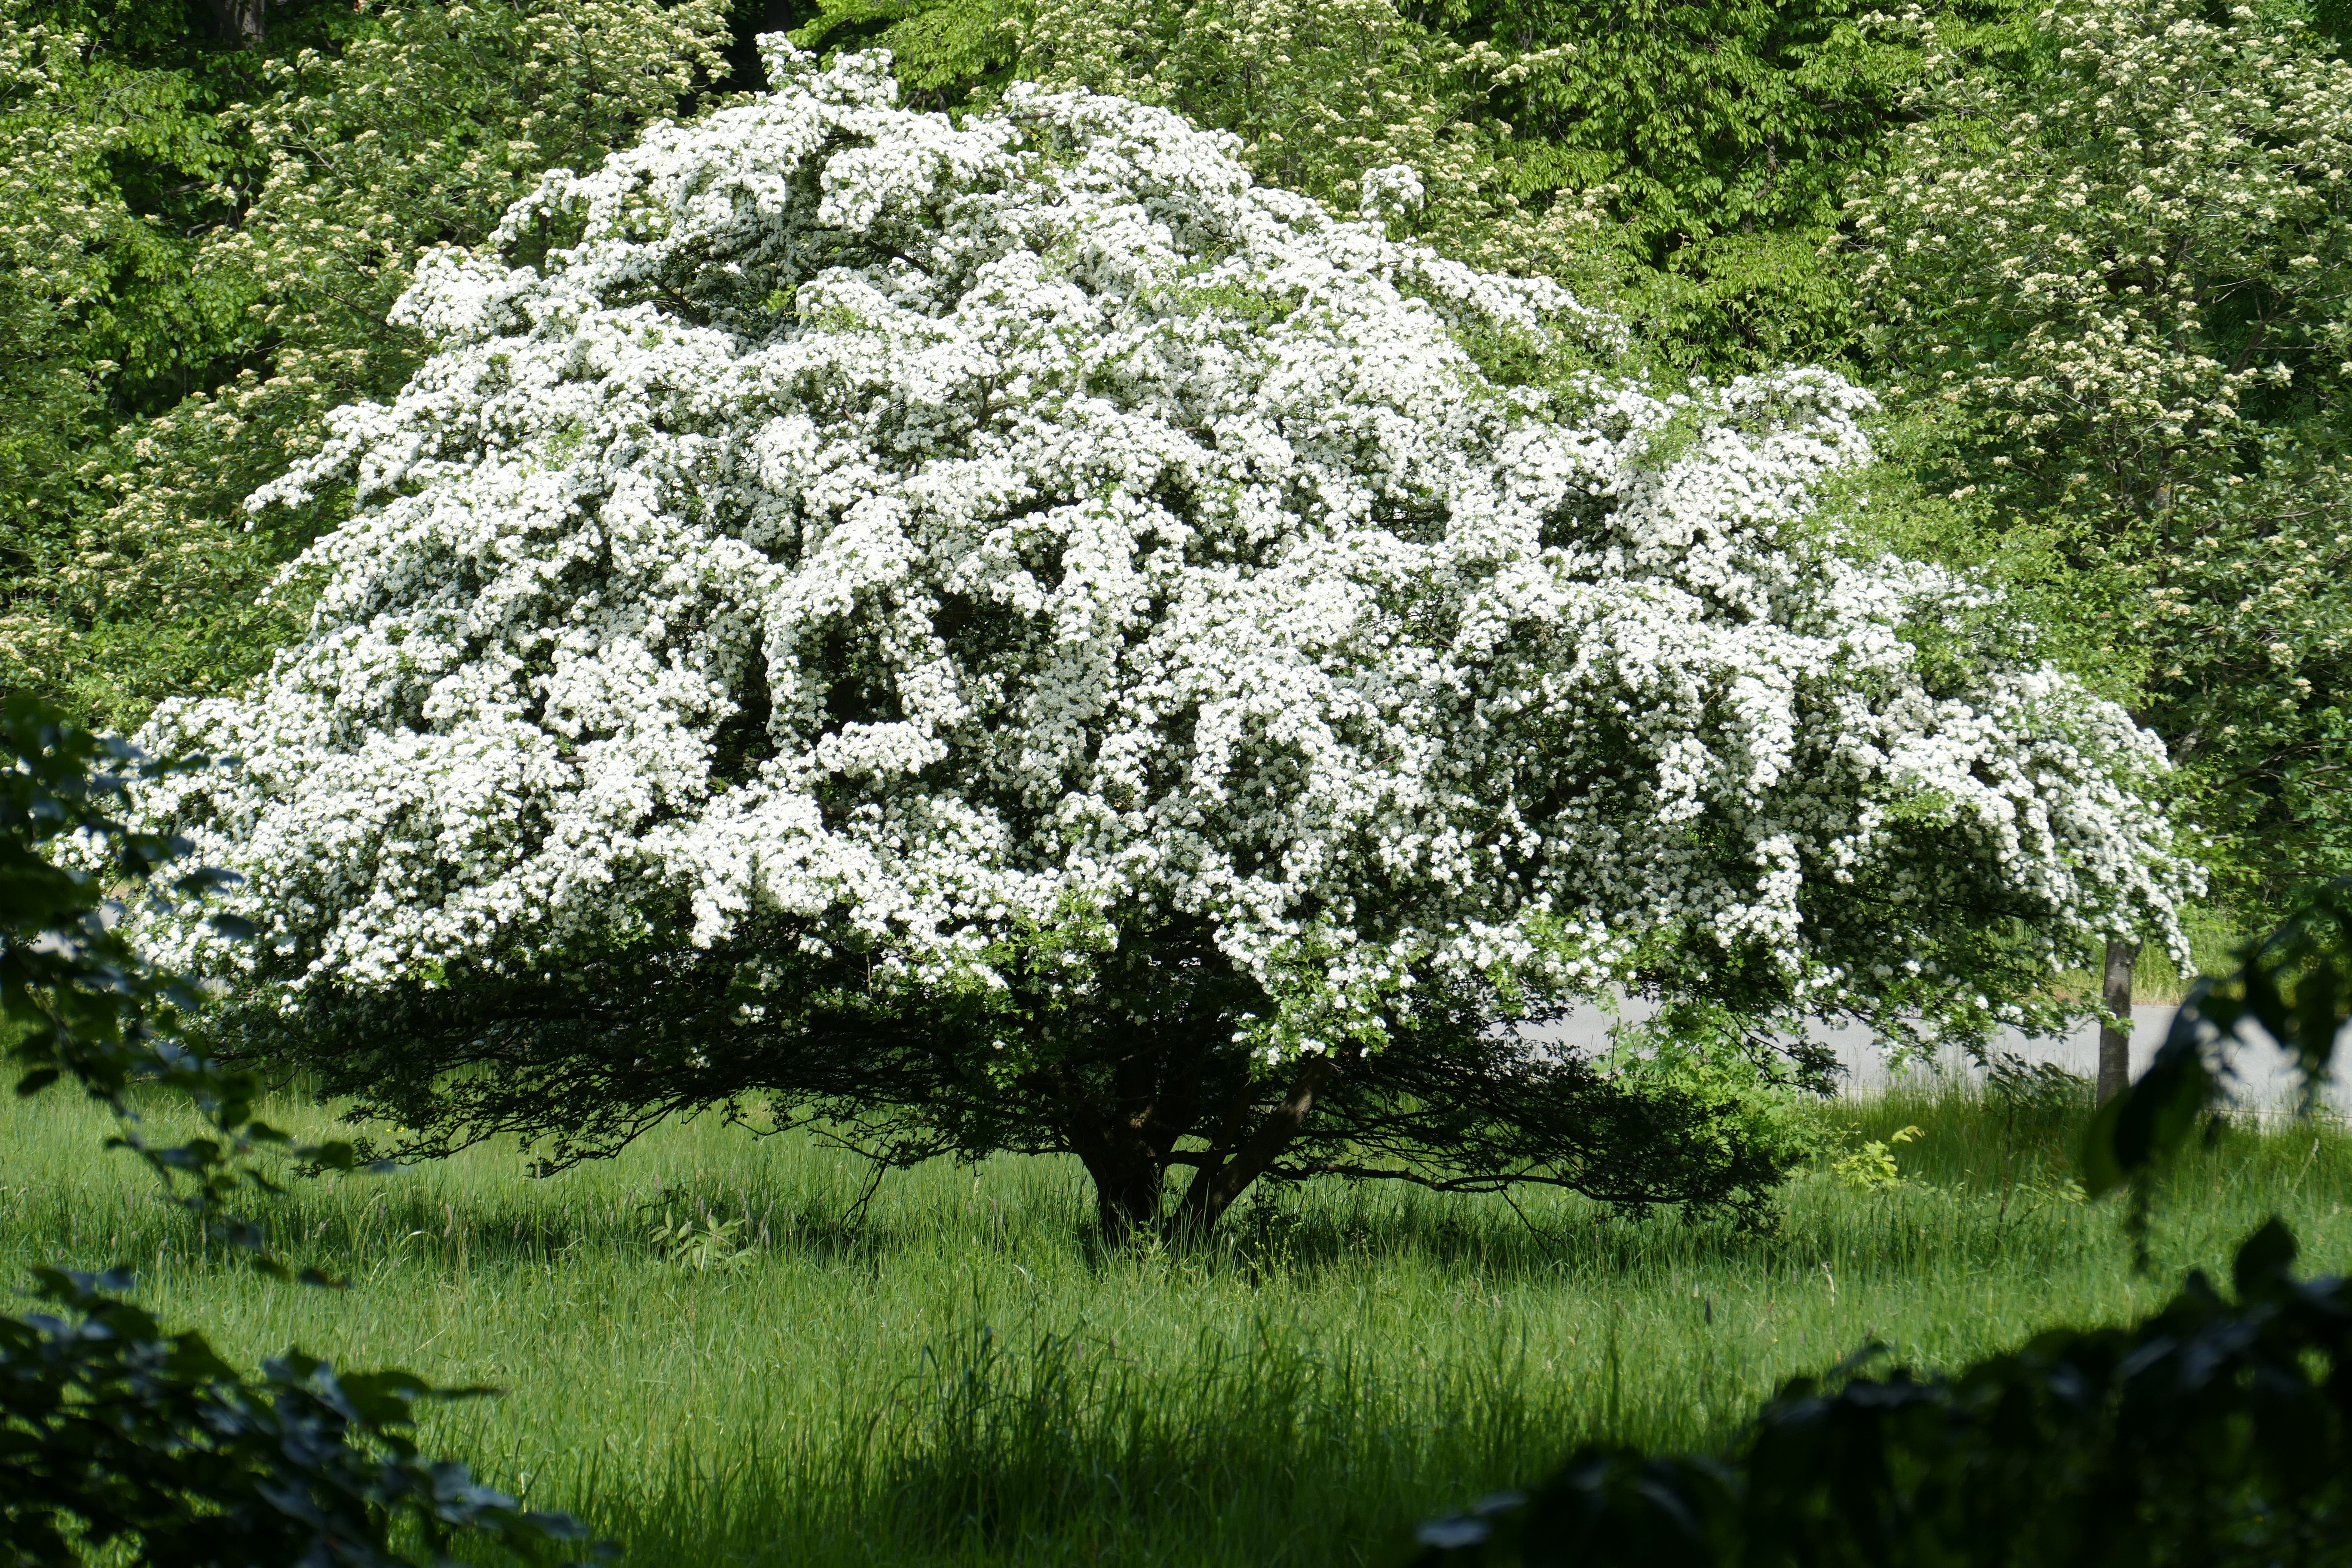
tree, nature, forest, branch, blossom, plant, meadow, flower, bloom, produce, botany, garden, flora, shrub, fruit tree, ecosystem, flowering plant, woody plant, land plant